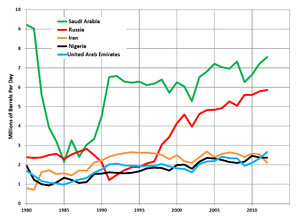
les 5 plus gros exportateurs mondiaux de pétrole brut